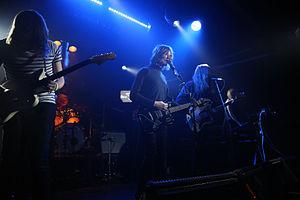
Toy, stylisé TOY, est un groupe de rock psychédélique britannique, originaire de Brighton, en Angleterre. Le groupe compte trois albums, un EP et plusieurs singles. En 2015, le groupe collabore avec Natasha Khan sur le projet Sexwitch.